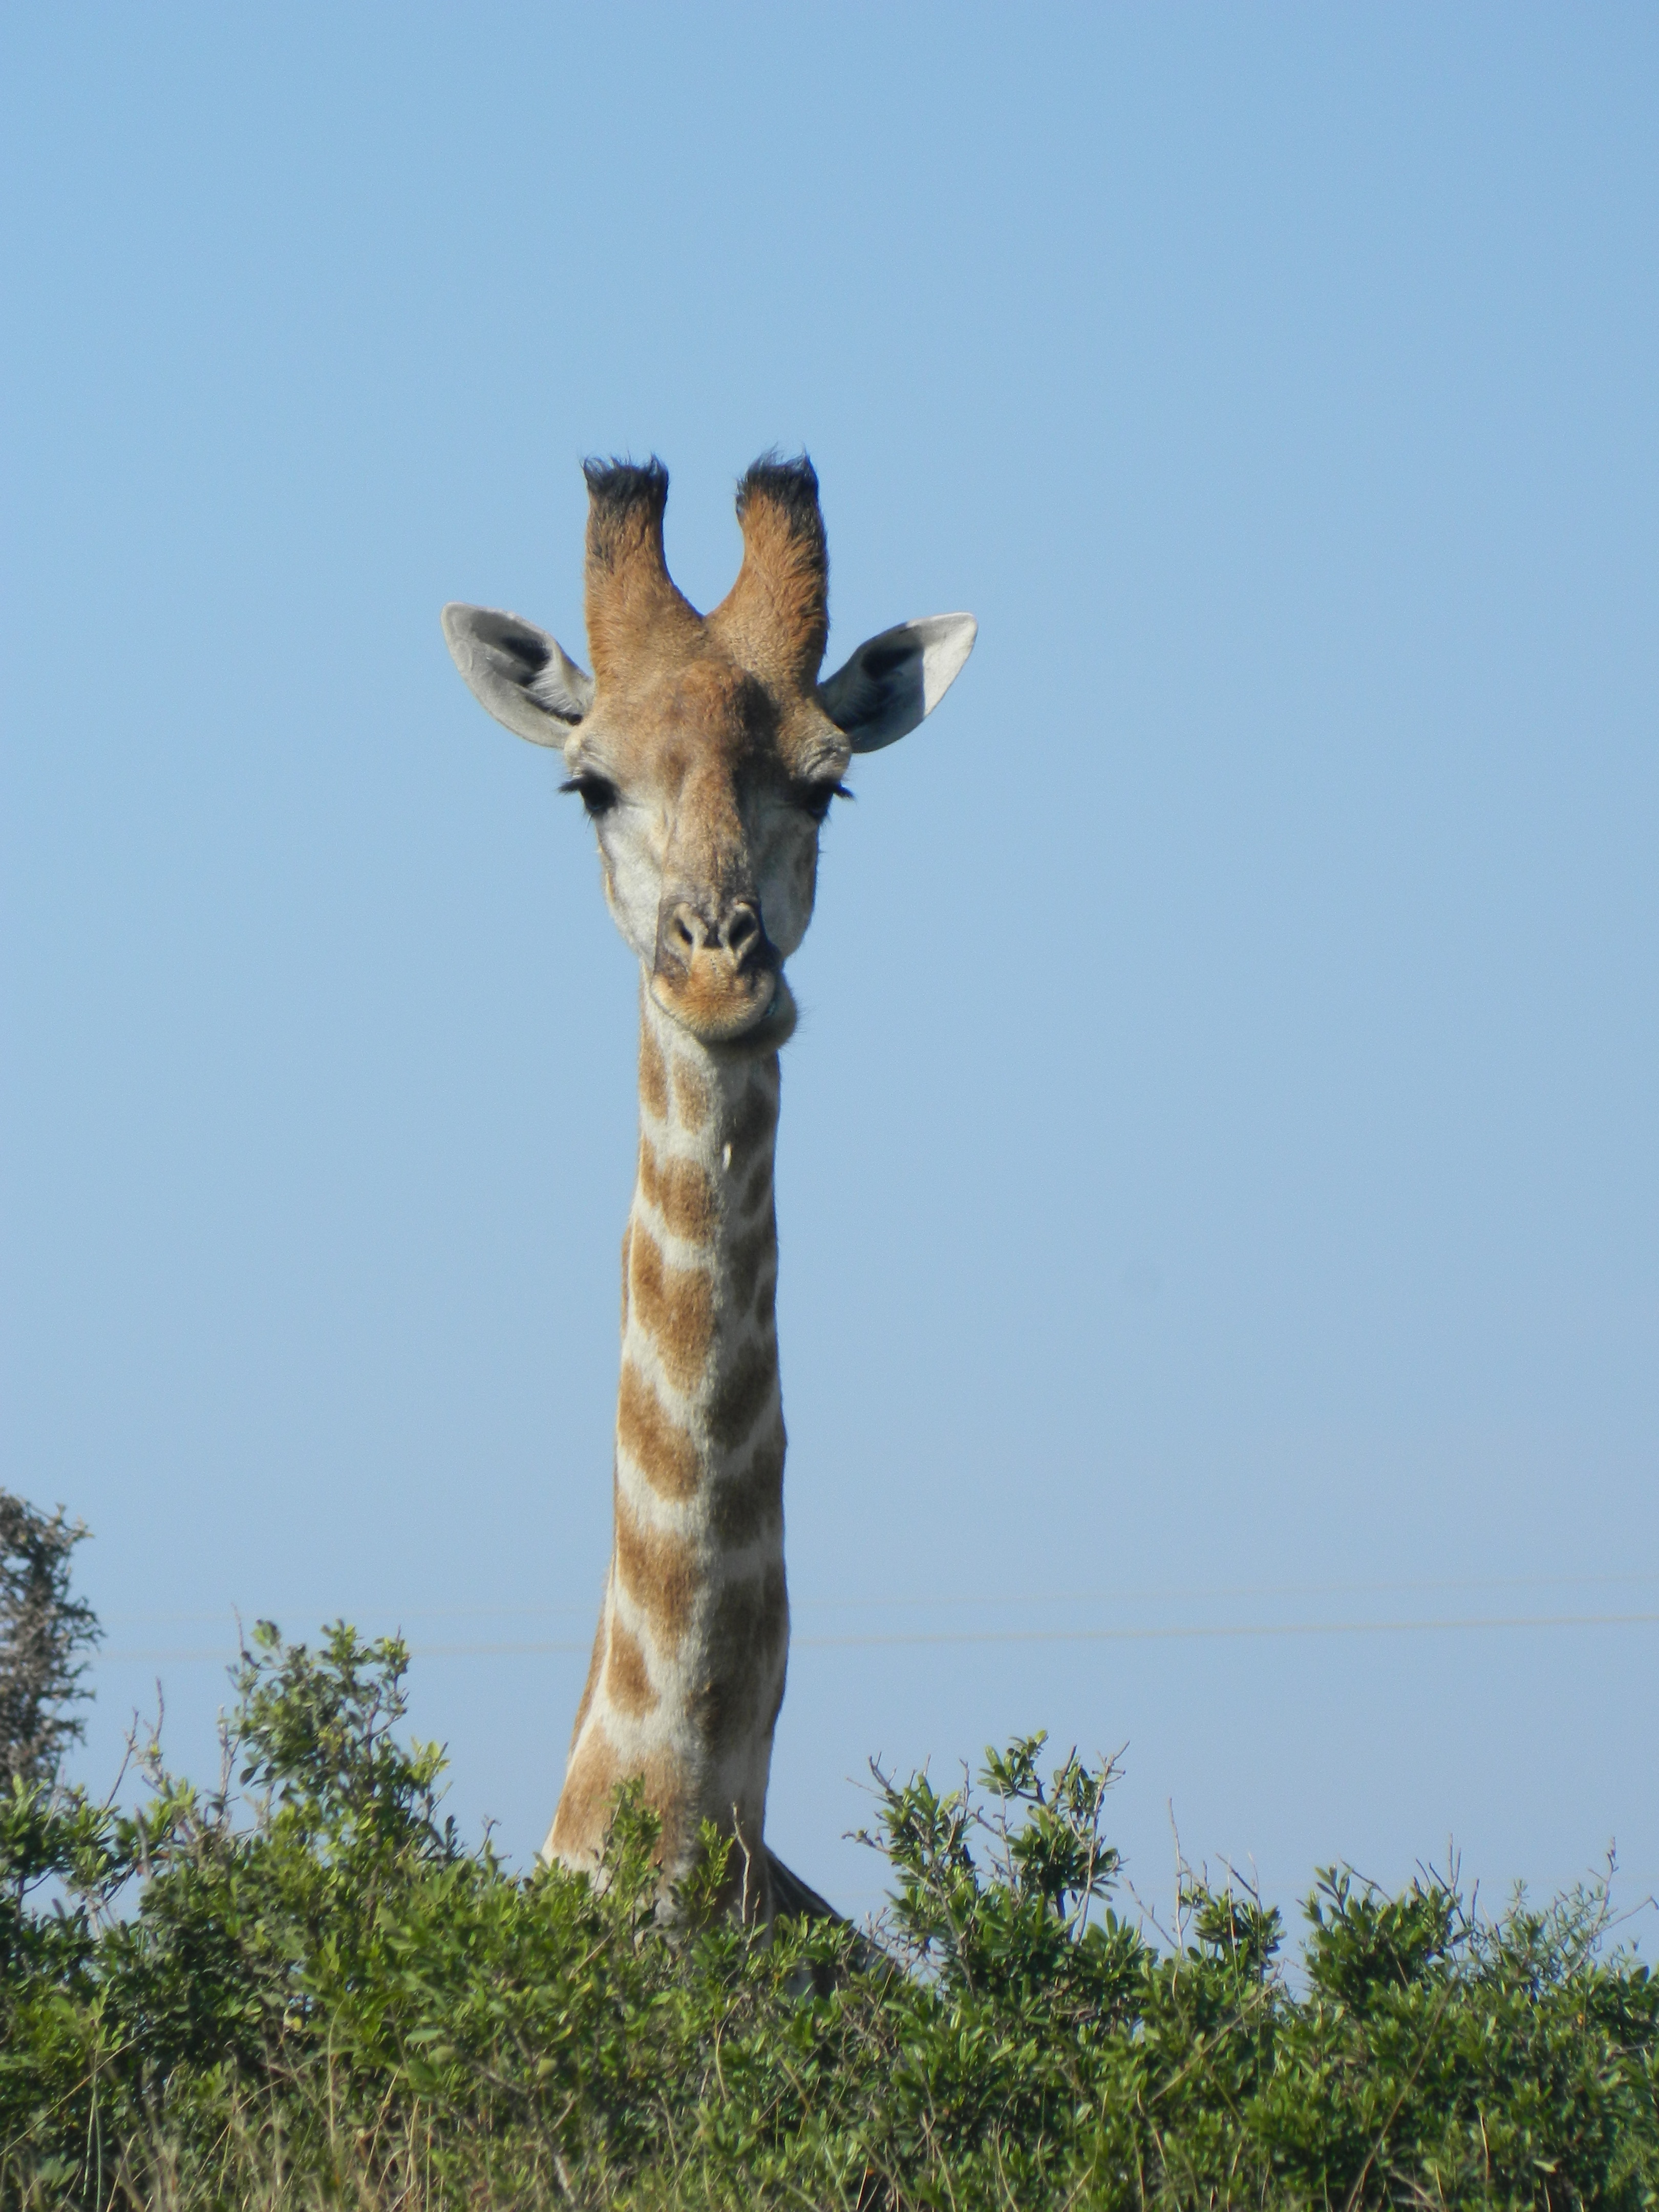
nature, animal, monument, wildlife, statue, africa, mammal, fauna, savanna, wild life, giraffe, savannah, south africa, giraffidae, striped fur